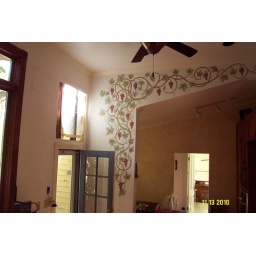
4) The new window over the door illuminates the grapevine mural that Suzanne's sister Holly painted.